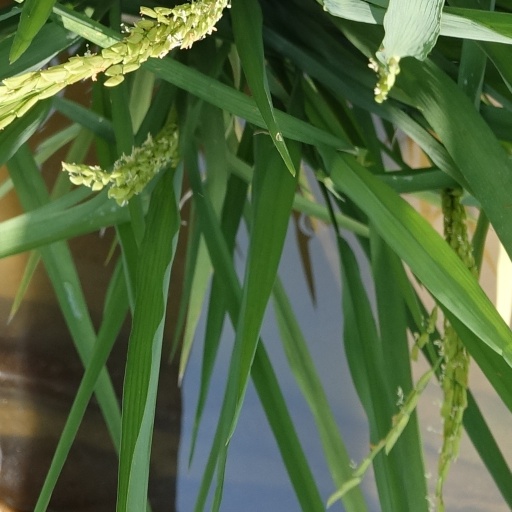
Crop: rice